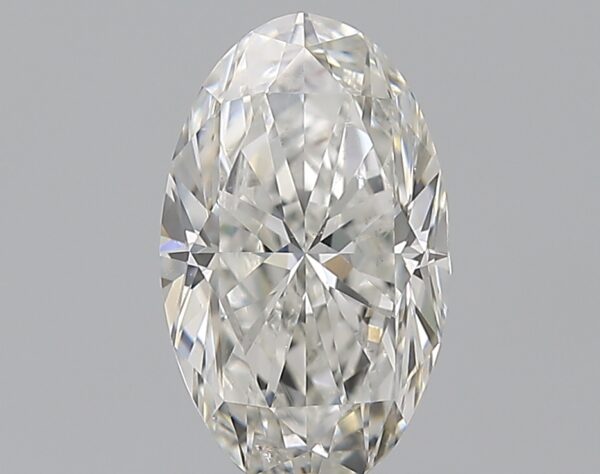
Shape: oval
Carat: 1.2
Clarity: SI1
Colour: G
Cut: VG
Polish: EX
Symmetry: VG
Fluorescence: N
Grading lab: GIA
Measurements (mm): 9.07 x 5.46 x 3.55